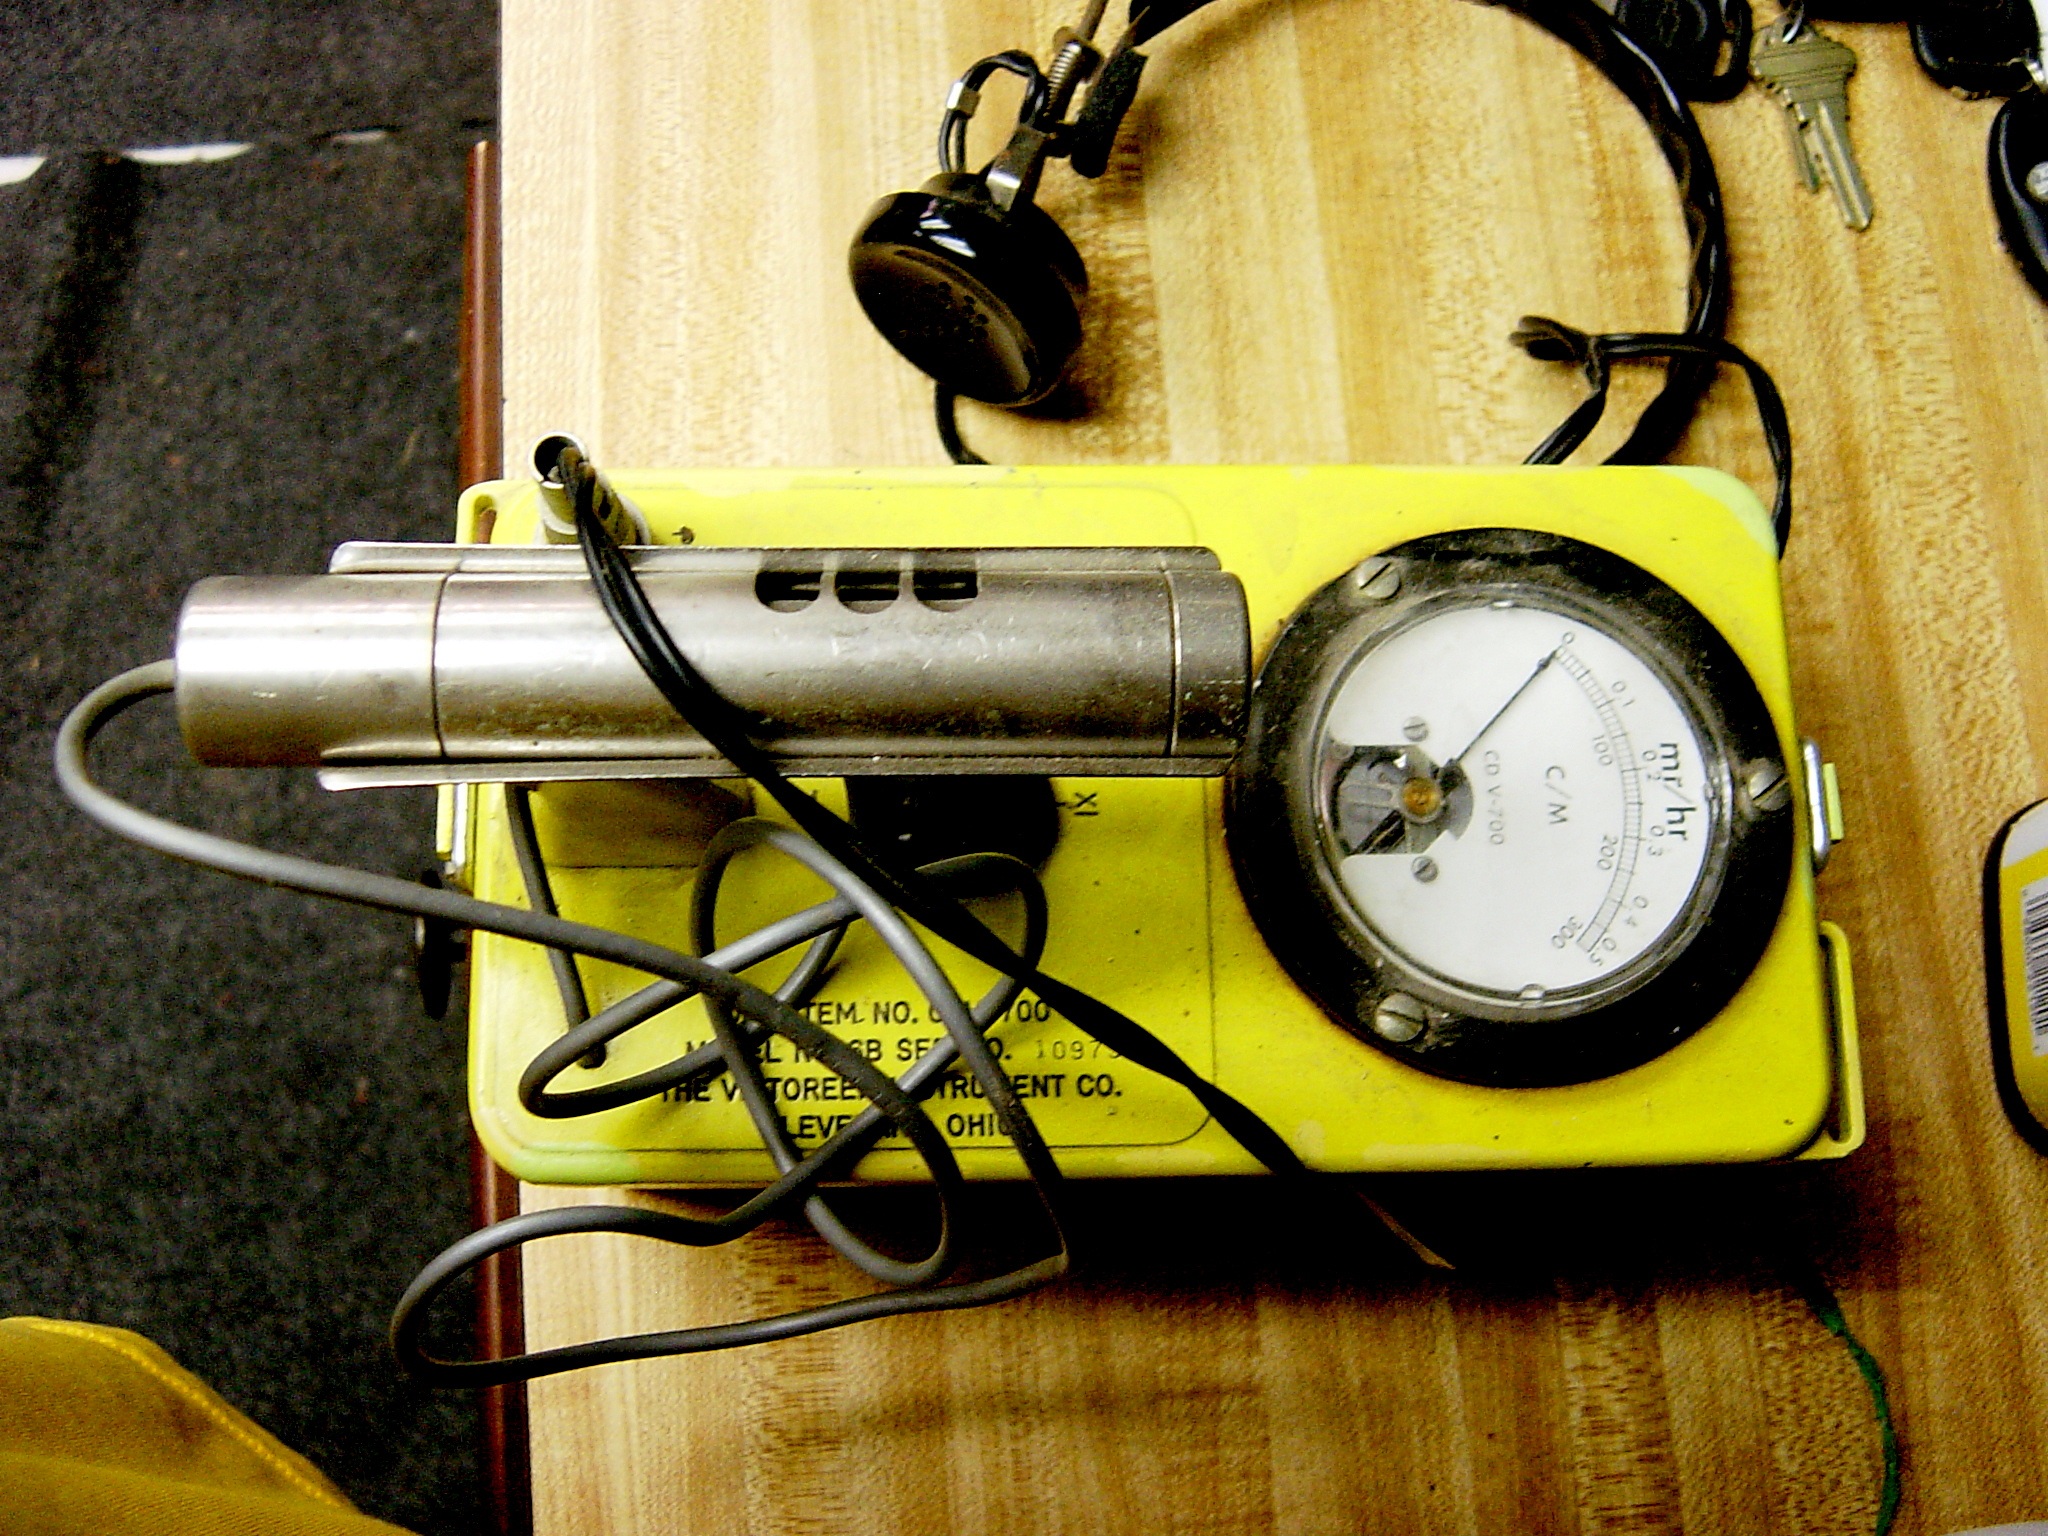
light, yellow, worn, used, civil defense, geiger counter